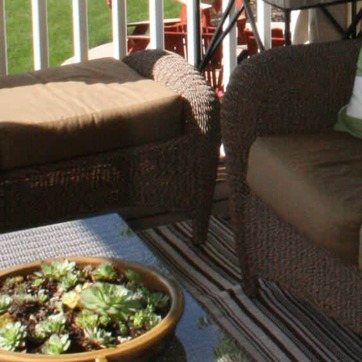
Material: other